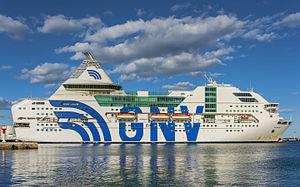
Le Rhapsody (anciennement Napoléon Bonaparte), amarré dans le port de Sète, France. Polski: Statek wycieczkowy Rhapsody, wcześniej znany jako Napoléon Bonaparte, zacumowany w
Le Rhapsody est un cruise-ferry de la compagnie italienne Grandi Navi Veloci. Construit entre 1995 et 1996 par les Chantiers de l'Atlantique pour la Société nationale maritime Corse Méditerranée, il portait à l'origine le nom de Napoléon Bonaparte. Mis en service en avril 1996 sur les lignes de la continuité territoriale entre le continent français et la Corse, il est alors le plus grand car-ferry sous pavillon français. Victime d'une importante avarie au mois d'octobre 2012 alors qu'il était désarmé à Marseille, le navire est immobilisé pendant près de deux ans. Finalement vendu au groupe MSC en 2014, il est rebaptisé Rhapsody et intègre la flotte de la compagnie GNV. Tout d'abord exploité entre l'Italie et l'Albanie durant les saisons 2015 et 2016, il est ensuite affecté aux lignes saisonnières entre l'Italie continentale et la Sardaigne à partir de 2017.
Grandi Navi Veloci est une compagnie maritime italienne créée en 1992 par Aldo Grimaldi. Elle débute ses activités en 1993. Rachetée en 2011 par Gianluigi Aponte, elle intègre le groupe MSC.